Museum of Contemporary Art Australia

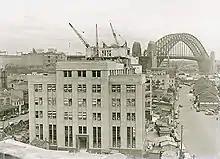
The MSB building under construction

When used by the Maritime Services Board the interior made extensive use of scagliola and terrazzo to imitate marble flooring and walls, a common technique at the time. A war memorial and associated artwork were also included. These features remain in what was known as Wharfage Hall, the two-story lobby at the building's central entrance. Today, adapted for use as a museum, much of the interior is now gallery space with plain white walls, concrete floor, and high ceilings. The fourth story's offices have been retained for the museum administration.